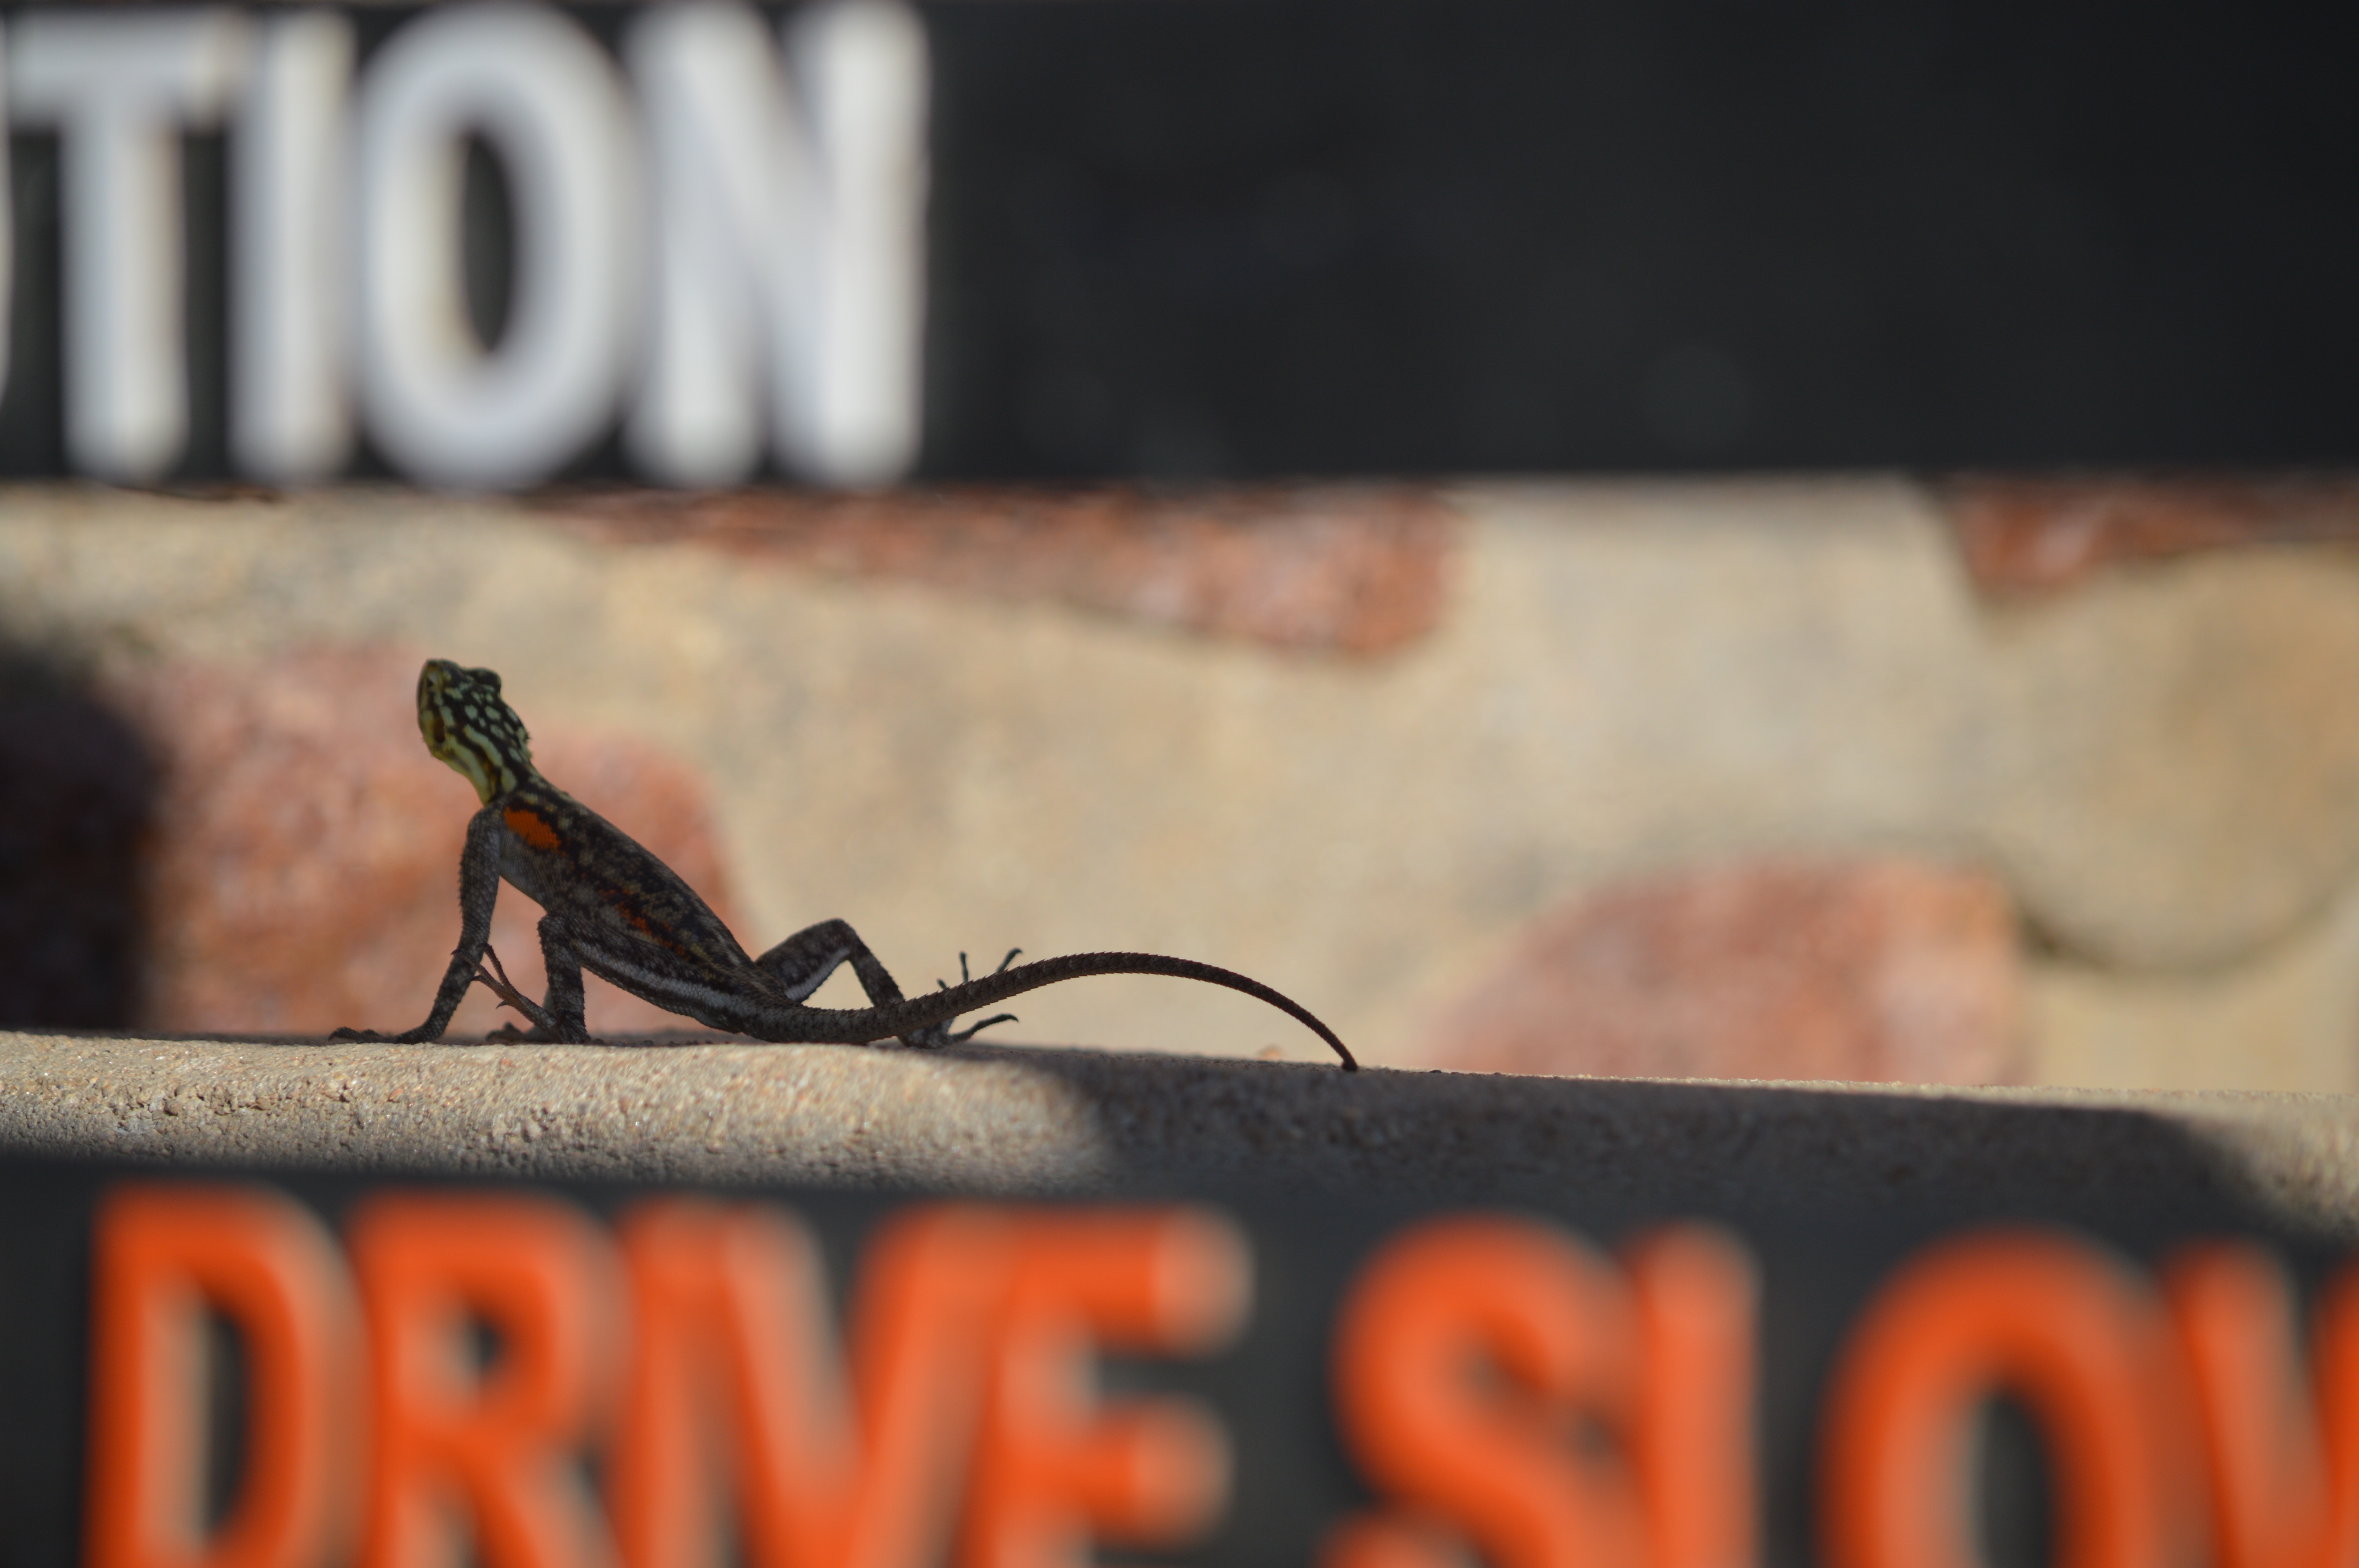
animal, dry, lizard, gecko, brand, font